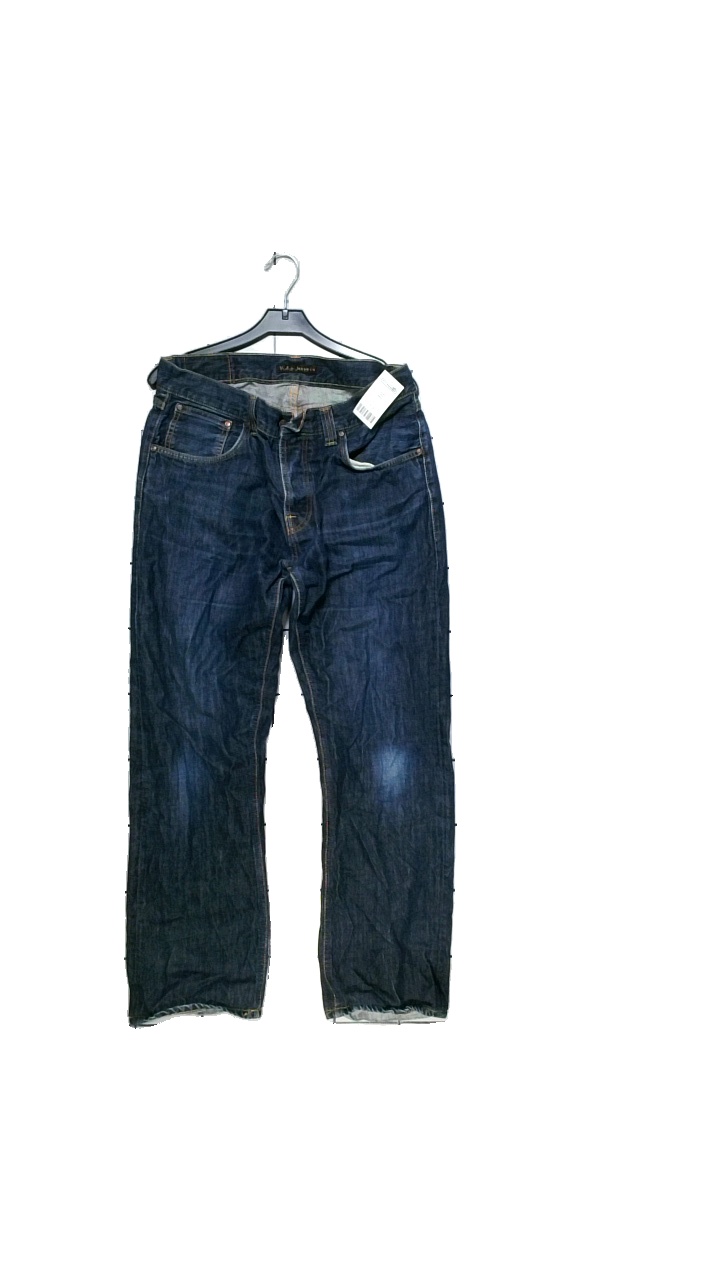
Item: Jeans (Unisex)
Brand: Nudie Jeans
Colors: Blue
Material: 100% cotton
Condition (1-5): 3
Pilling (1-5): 5
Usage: Reuse
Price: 150-250